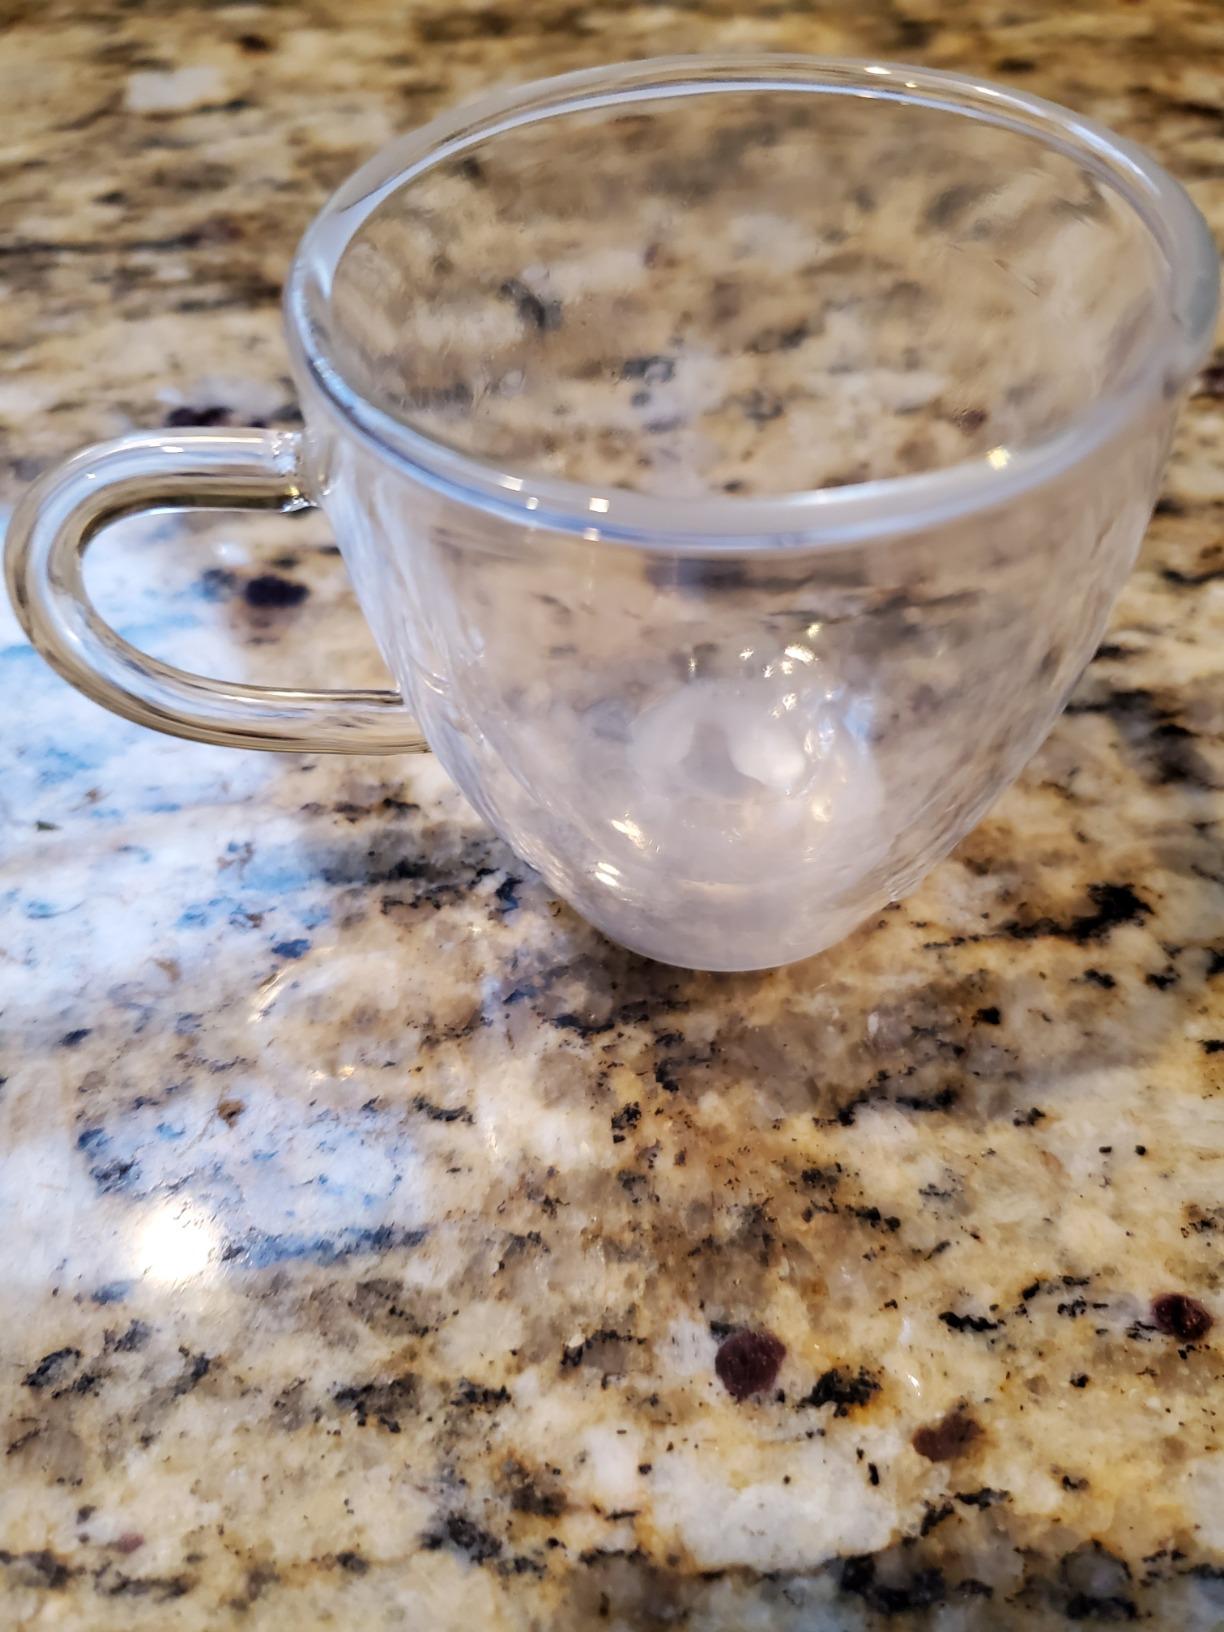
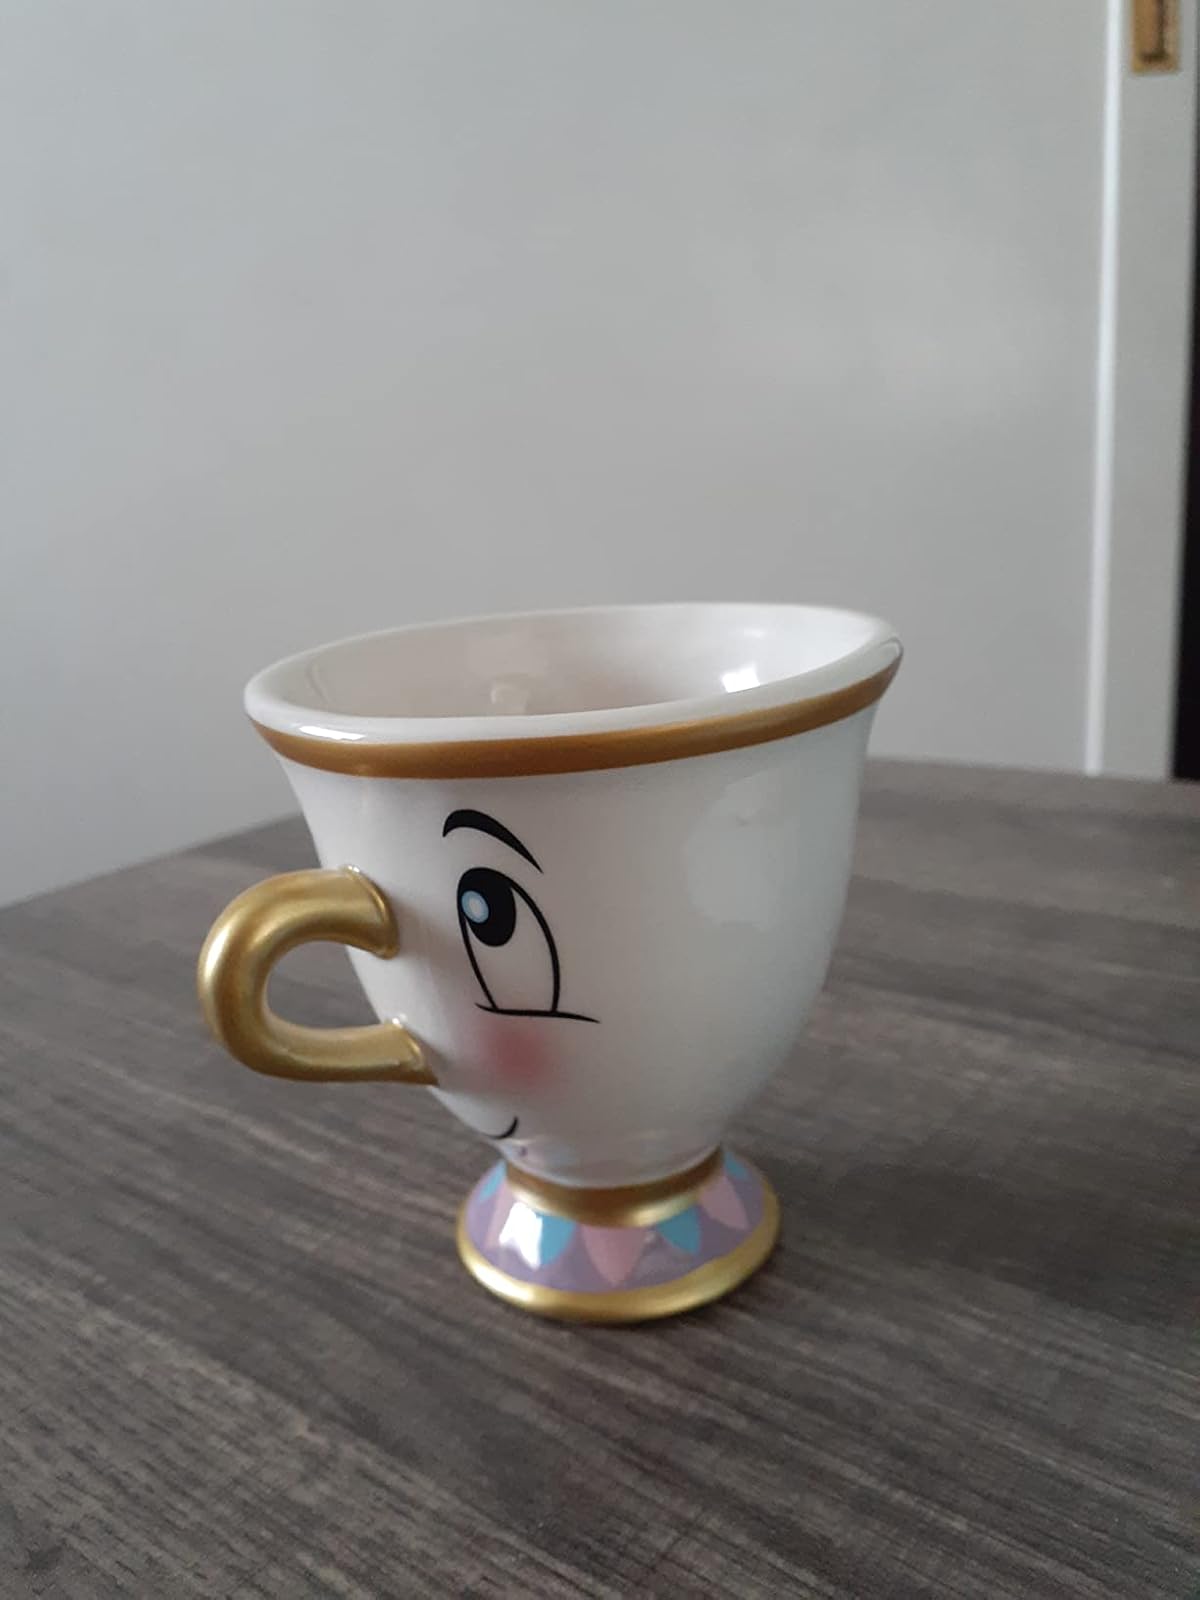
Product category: items_mug
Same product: no